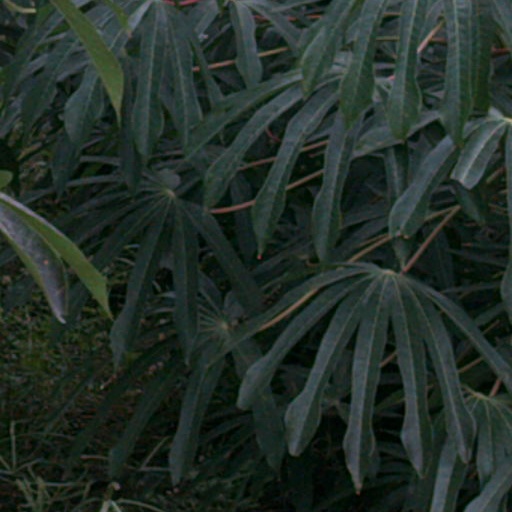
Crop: cassava